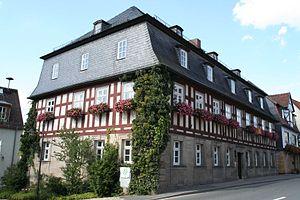
Mitwitz est une commune de Bavière, située dans l'arrondissement de Kronach, dans le district de Haute-Franconie.